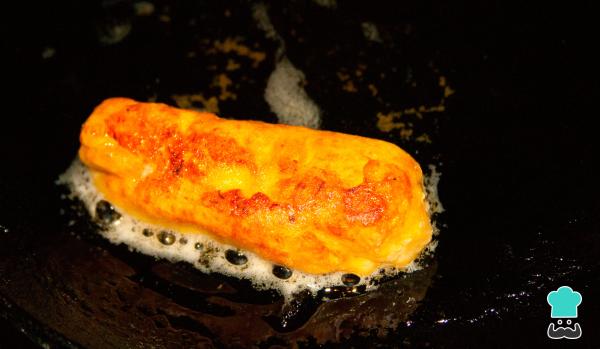
0Precalienta una sartén con aceite y pon a freír los tequeños de plátano hasta que estén dorados. Recuerda el plátano se cocina muy rápido y además ya está cocido previamente.